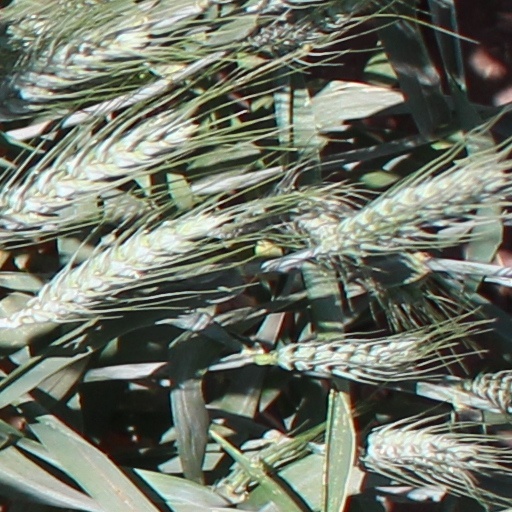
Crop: wheat